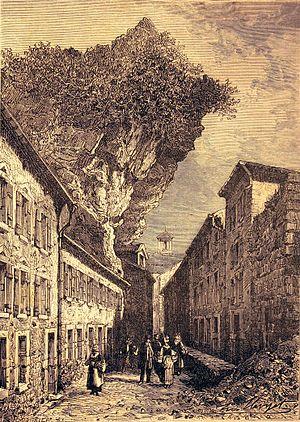
Rue des caves à Roquefort
Les caves de Roquefort sont les lieux d'affinage du fromage roquefort. Elles se caractérisent par leur ancienneté et le micro-climat propice au développement du microbiote et moisissures qui contribuent à l'identité de ce fromage au lait cru.